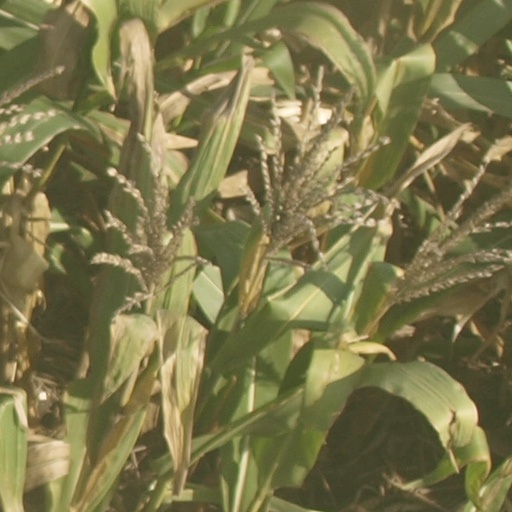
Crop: maize; corn